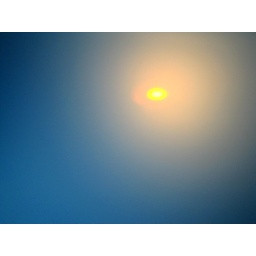
sky in a bottle